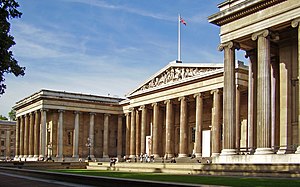
Liste over mest besøgte museer i Storbritannien
British Museum i London er Storbritanniens mest besøgte museum.
Dette er en liste over mest besøgte museer i Storbritannien inklusive kunstmuseer. Listen rummer de 40 mest besøgte museer, og er baseret ud fra besøgstal fra Association of Leading Visitor Attractions i 2017 medmindre andet er angivet.